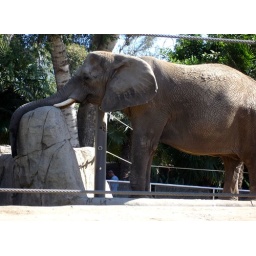
African elephant resting her trunk on a rock in the San Diego Zoo, CA.